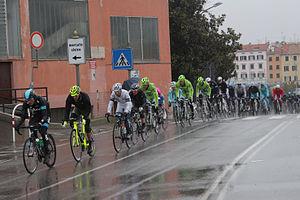
La 104ᵉ édition de Milan-San Remo a eu lieu le 17 mars 2013. Il s'agit de la 4ᵉ épreuve de l'UCI World Tour 2013. Elle a été remportée, dans un sprint en petit comité, par l'Allemand Gerald Ciolek devant le Slovaque Peter Sagan et le Suisse Fabian Cancellara.